Pfitzner Flyer

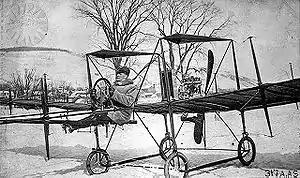

The Pfitzner Flyer was an innovative monoplane designed in 1909 by Alexander Pfitzner and built by the Curtiss company at Hammondsport, New York, where Pfitzner was employed at the time.